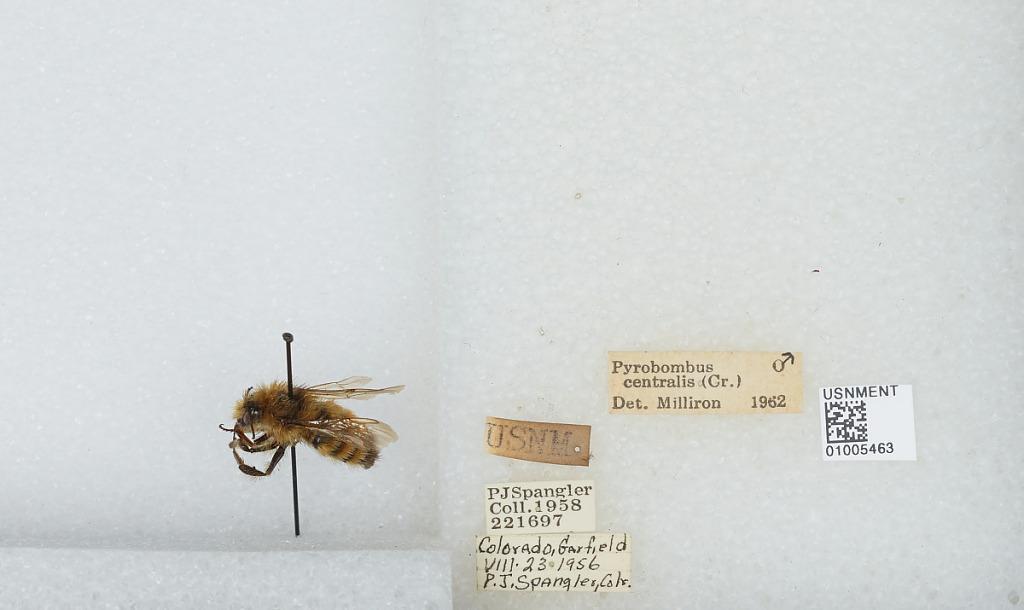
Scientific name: Bombus (Pyrobombus) centralis Cresson
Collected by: P. Spangler
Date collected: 1956-8-23
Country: United States
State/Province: Colorado
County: Garfield
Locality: Garfield
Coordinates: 39.6, -107.9
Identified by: Milliron